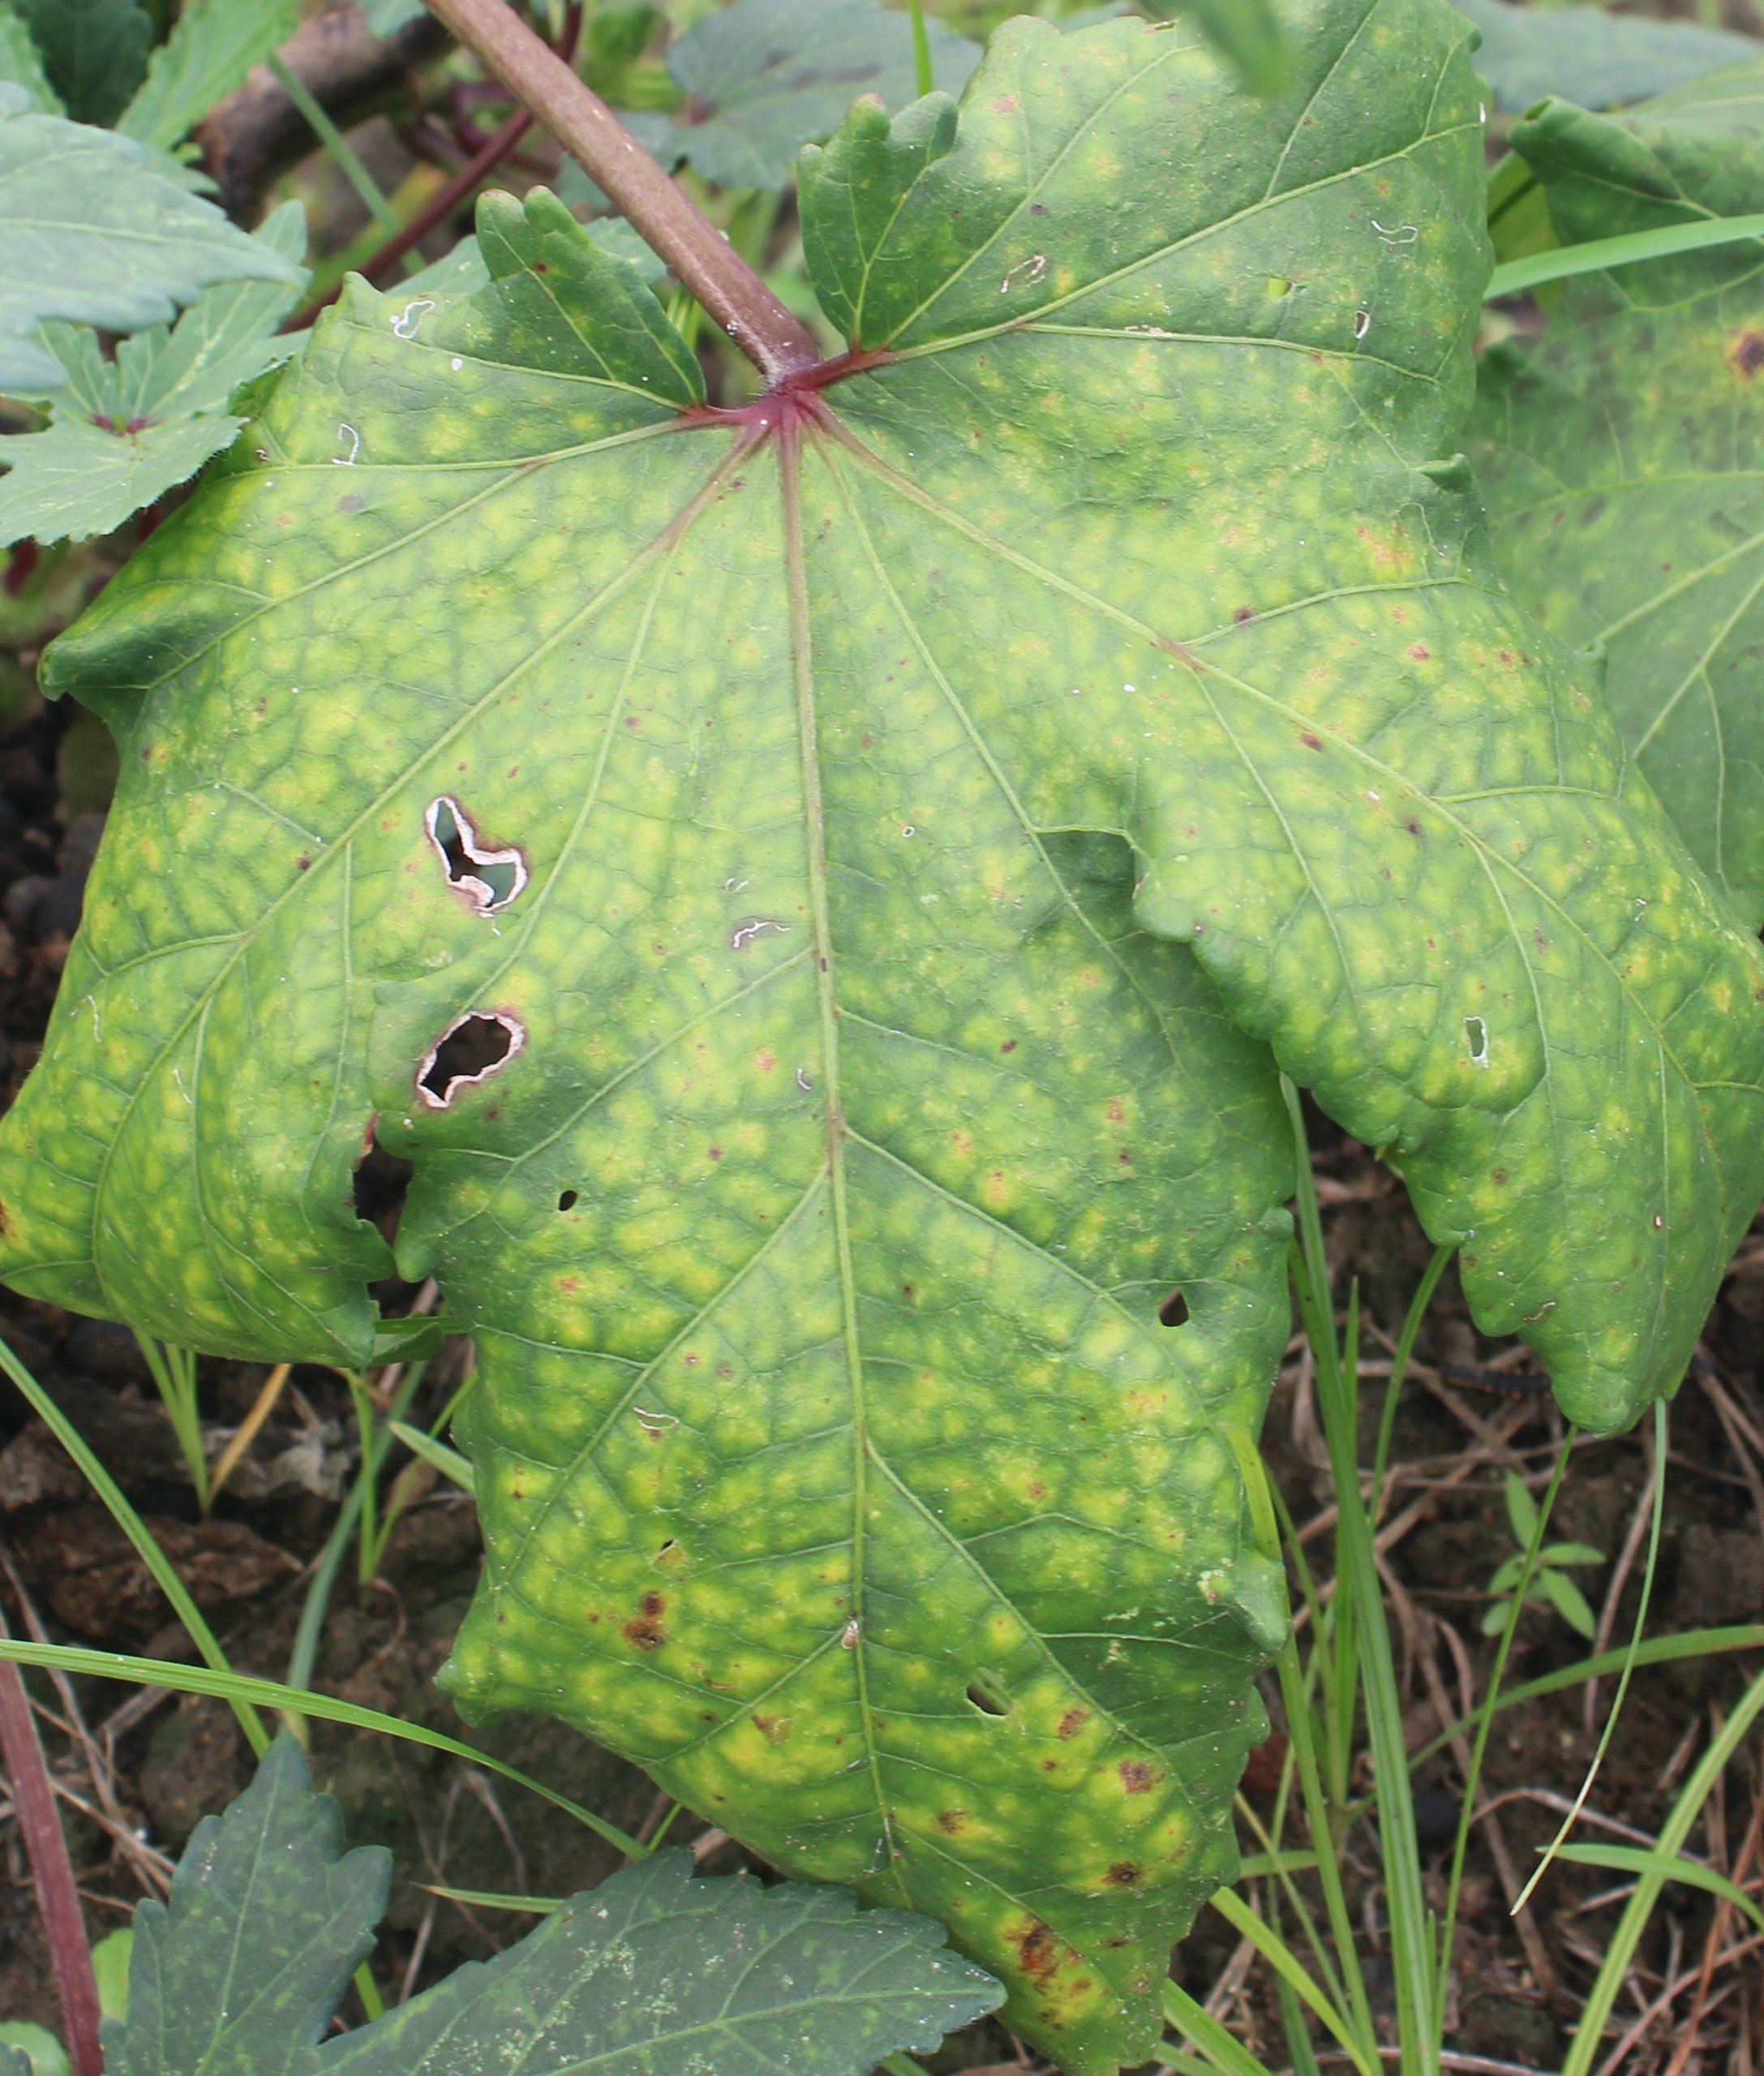
Label: Alternaria Leaf Spot